MLS Cup 2018

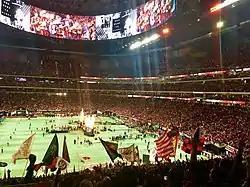
Trophy ceremony for Atlanta United FC after the final

The match began at 8:00 p.m. Eastern Time in Atlanta, with cold weather and freezing rain outside brought by a winter storm. Alan Kelly, recipient of the 2018 MLS Referee of the Year Award, was head referee of the match; it was his second MLS Cup final, having previously officiated the 2016 final in Toronto. Both teams fielded similar lineups to those used in the Conference Finals, with Atlanta using an identical 5–3–2 formation and Portland replacing defender Bill Tuiloma with Larrys Mabiala in their 4–2–3–1 formation. Atlanta midfielder and homegrown player Andrew Carleton was suspended by the club for violating a team rule. Malea Emma Tjandrawidjaja performed the national anthem prior to kickoff, reprising her role from an earlier LA Galaxy game in September. Club owner Arthur Blank was honored at the "Golden Spike" ceremony prior to the match while both sets of supporters unveiled their tifos.